Thomas Leith

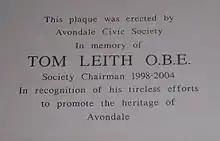
Plaque in Strathaven, Lanarkshire

Thomas Leith was made an Officer of the Order of the British Empire OBE in the 1988 New Year's Honours for Services to Export.